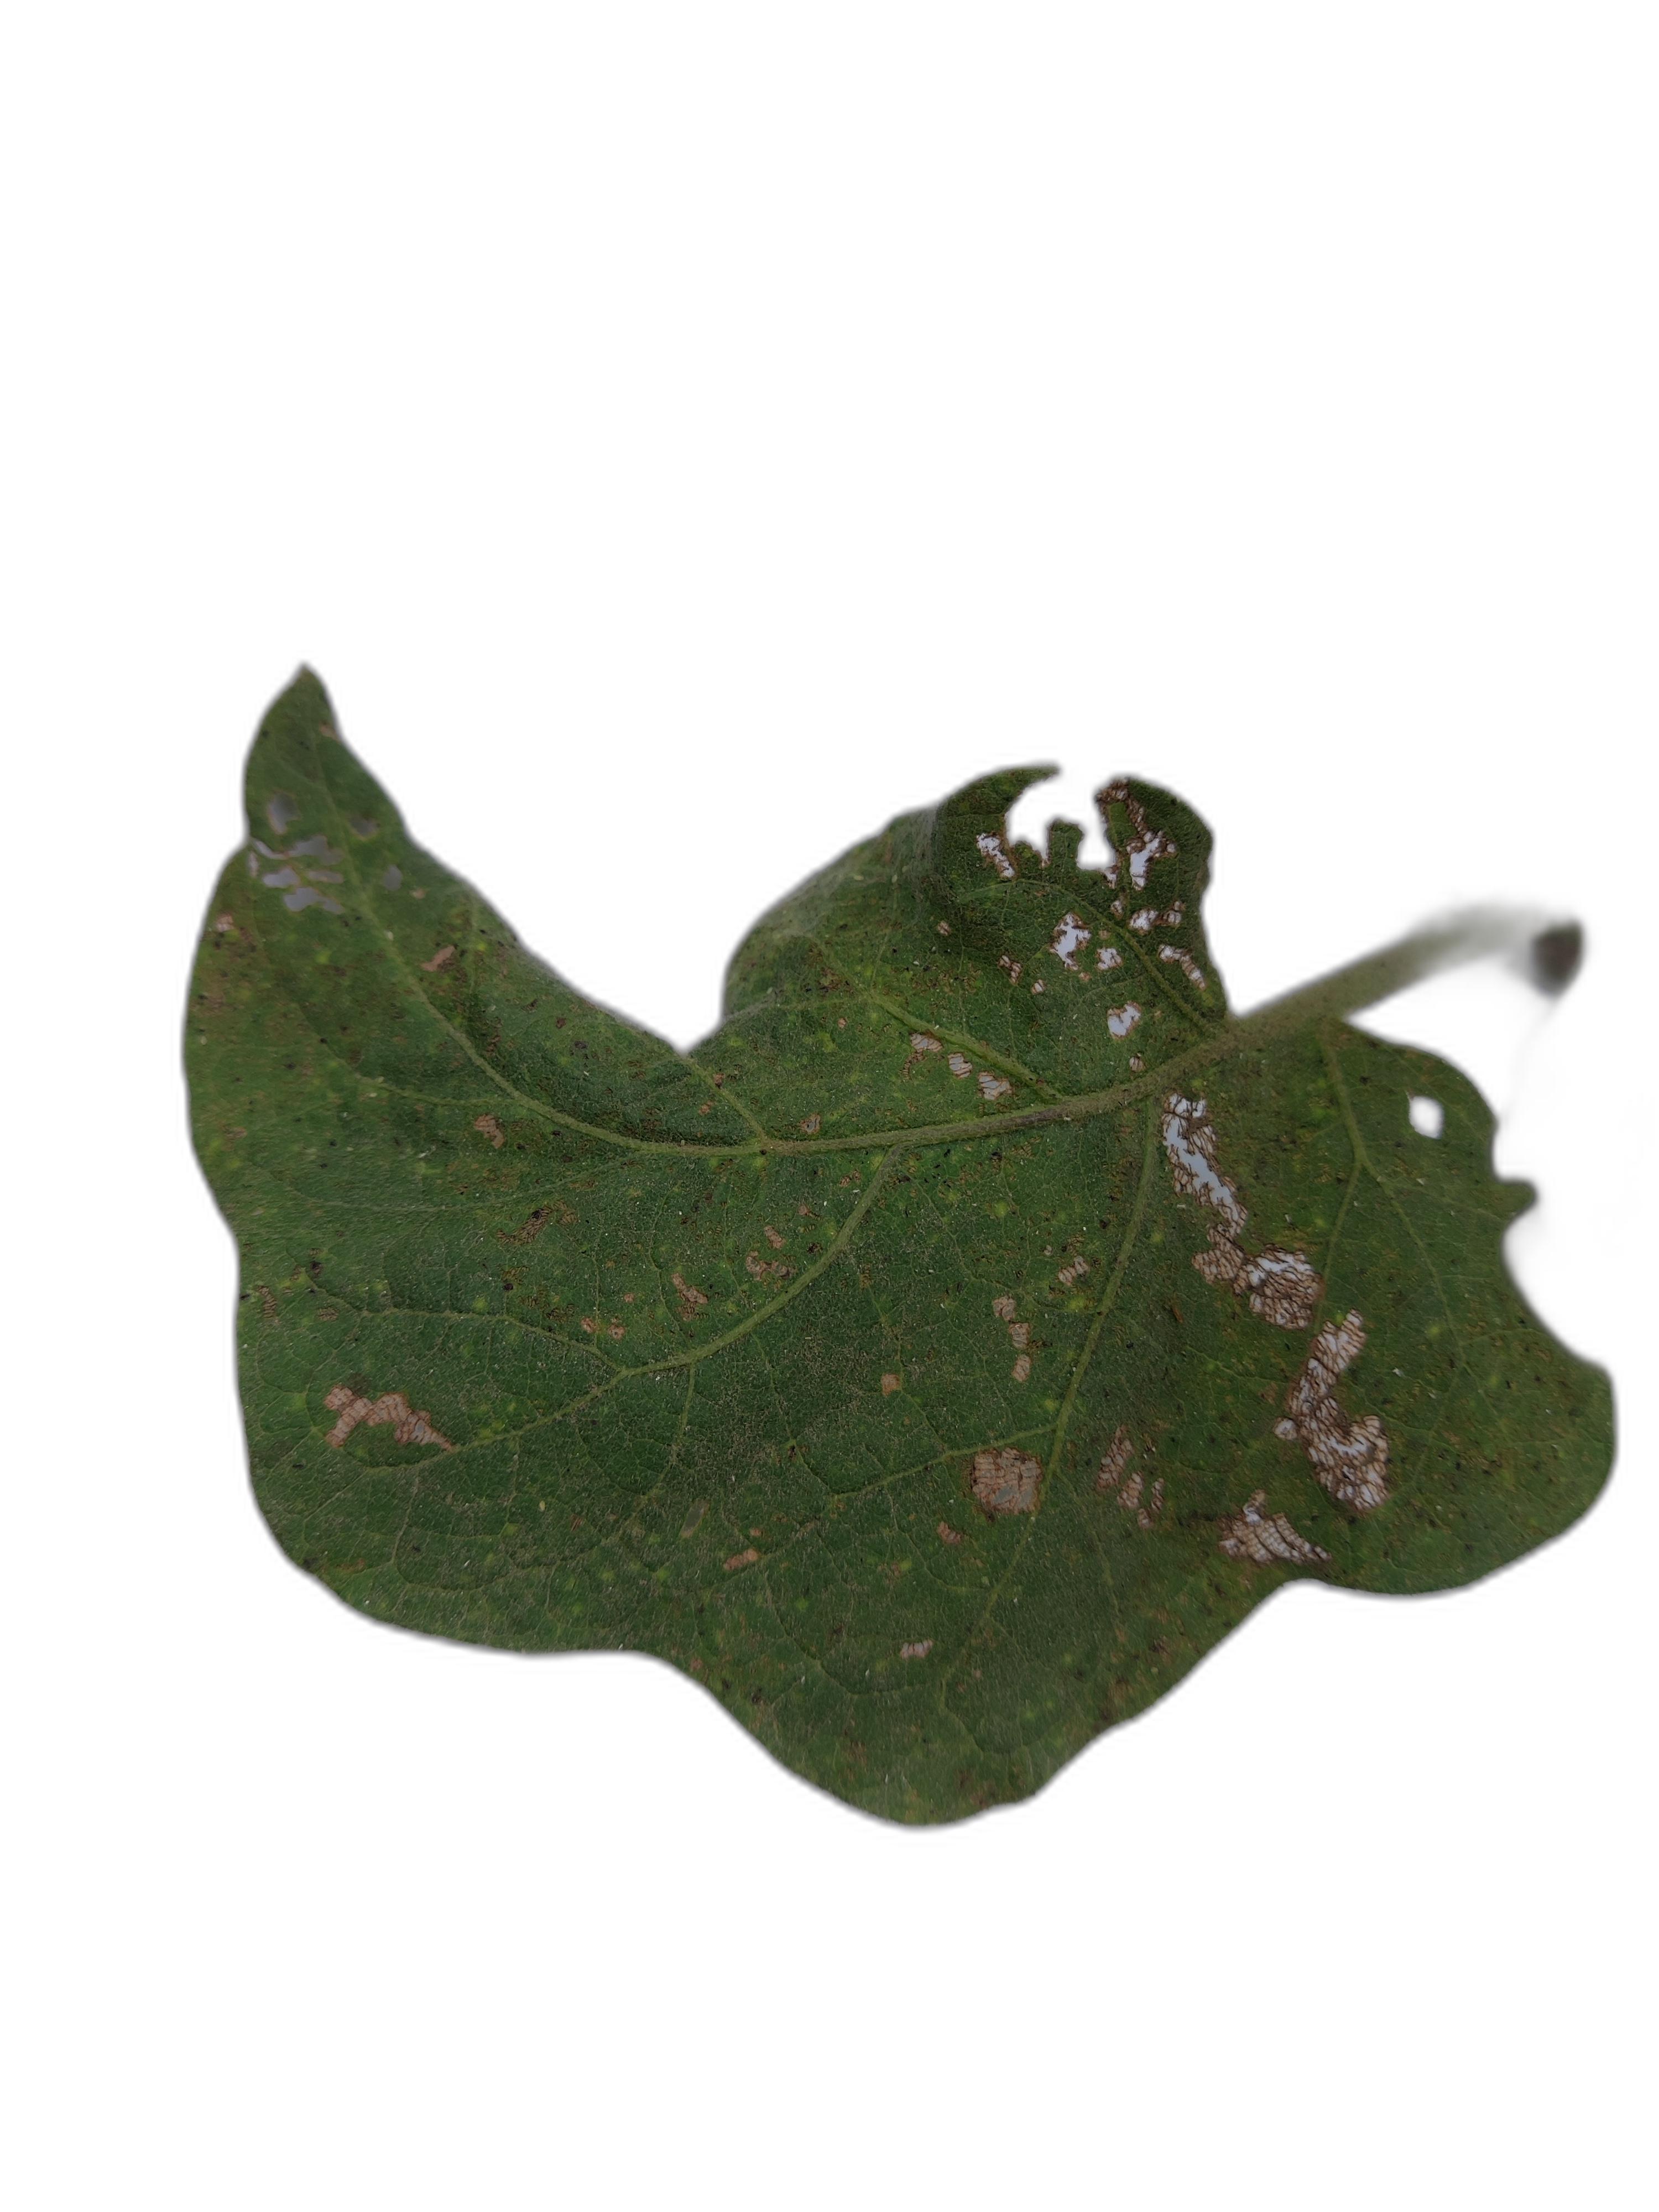
Label: Leaf Spot Disease